Dullingham railway station

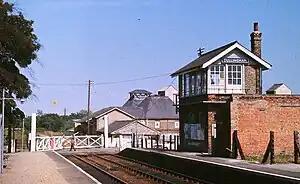
Signalbox and level crossing gates at Dullingham station

Dullingham is a railway station that serves the village of Dullingham in Cambridgeshire, England. It is about north-west of the centre of the village. It is also the nearest railway station to the town of Haverhill in Suffolk, which is about 9 miles away. The station, and all trains serving it, are operated by Greater Anglia. Facilities are a ticket machine, a car park, bicycle storage and a small shelter on the platform by the signal box (on the village side). Originally opened by the Newmarket Railway in 1848 but closed in July 1850 to be reopened in September 1850 when the current route to/from Cambridge was completed the following year and the line east to Chippenham Junction (and thence to and Ipswich) in 1854.